Once and Forever

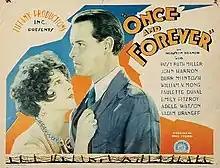
Lobby card

Once and Forever is a 1927 American silent drama film directed by Phil Goldstone and starring Patsy Ruth Miller, John Harron, and Burr McIntosh.